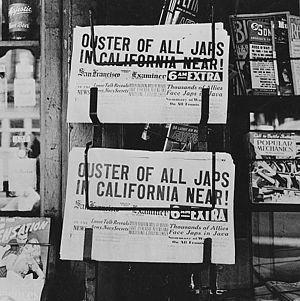
L’internement des Nippo-américains est un événement historique de la Seconde Guerre mondiale qui a vu la déportation et l'incarcération d'environ 120 000 civils ressortissants japonais et américains d'origine japonaise dans des Centres de relogement précaires et éloignés.
Le San Francisco Examiner est un journal qui paraît dans la ville de San Francisco en Californie. Fondé en 1865, il a constitué le premier titre de l'empire de presse dans lequel le milliardaire George Hearst a réinvesti les profits de son empire minier.
Cet article traite de la gestion par Franklin D. Roosevelt de la question des droits civiques durant sa présidence, qui s'étale de 1933 à 1945.